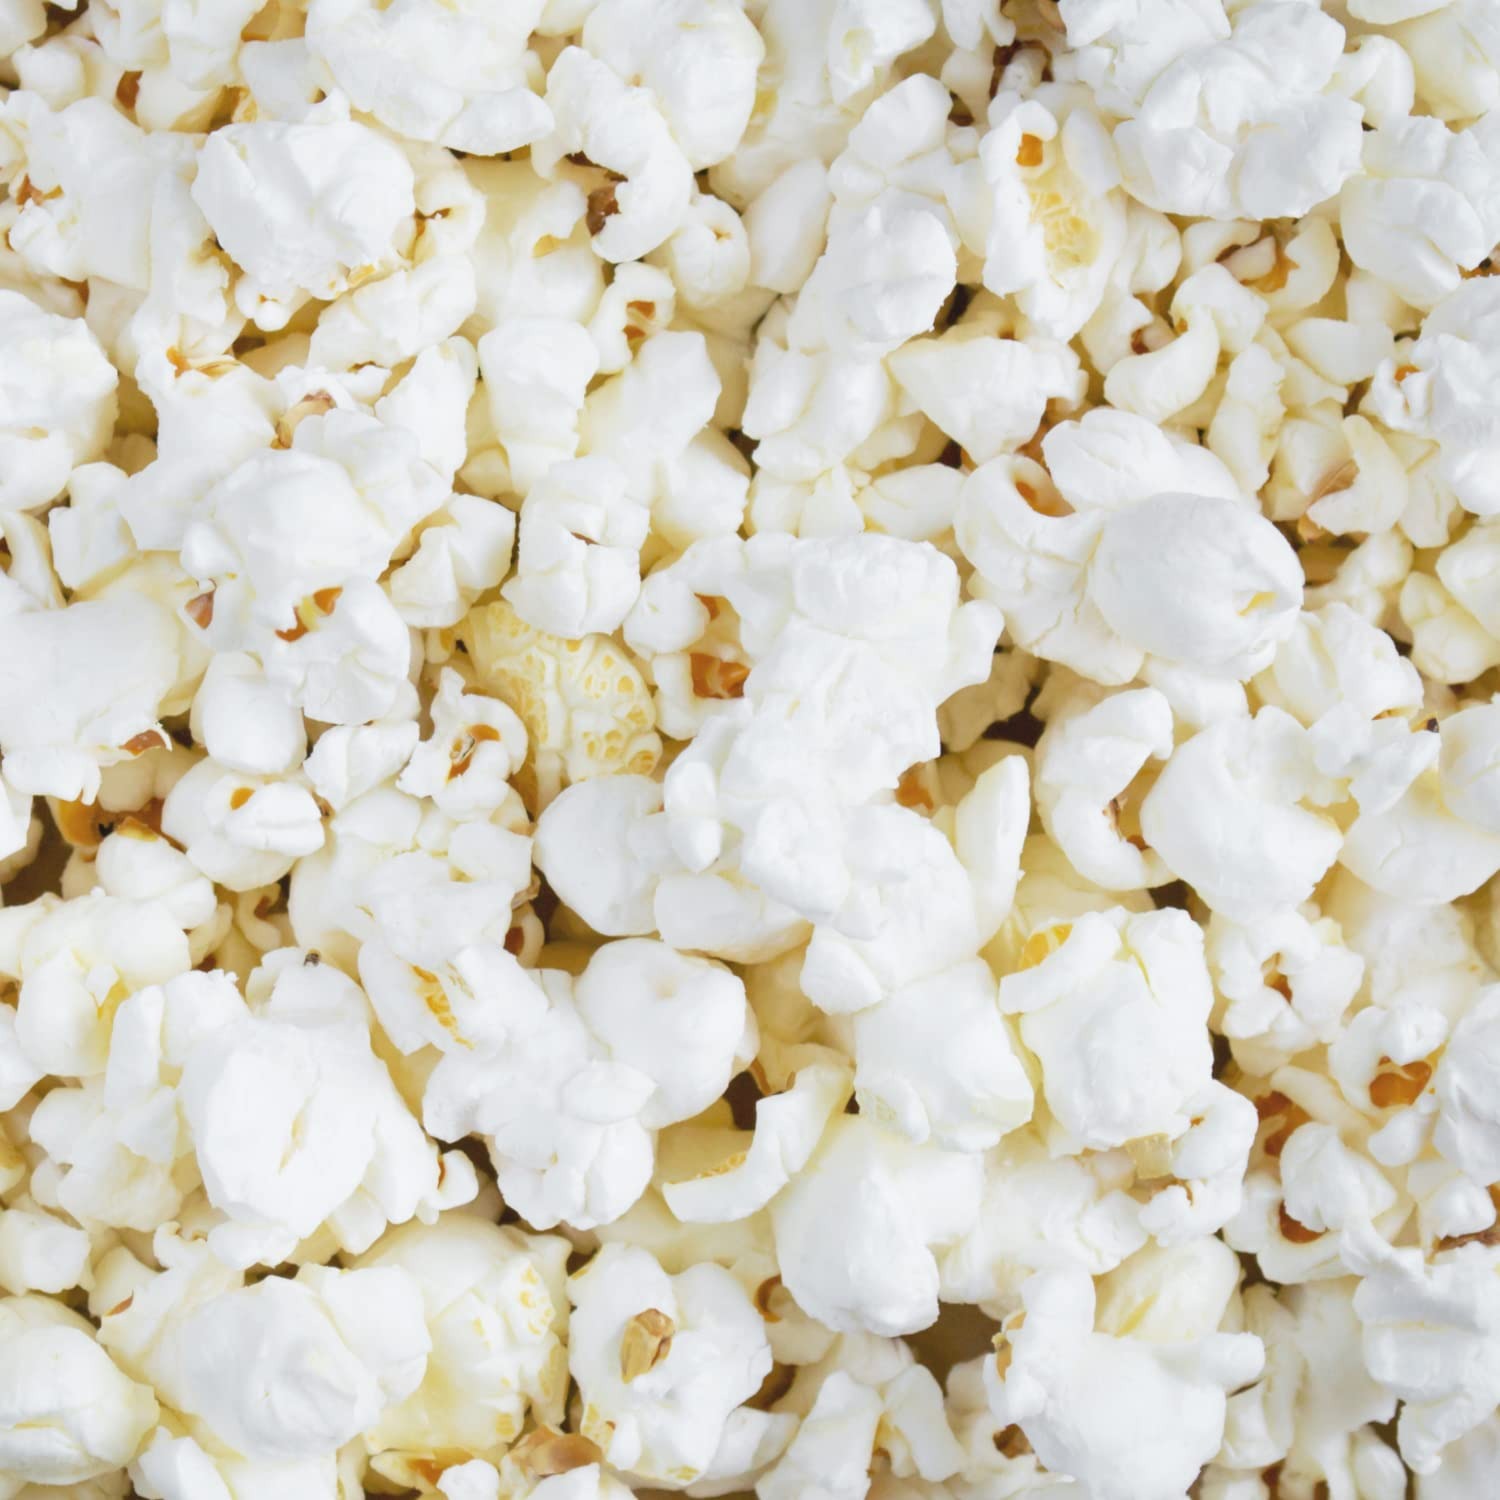
Item Name: Gourmet Kettle Corn Popcorn by It's Delish, 8 Oz Bulk Bag | Sweet and Salty Kettle Popcorn | Air Popped Pop Corn Healthy Snacks for Movie Night Snack, Carnival Party | Gluten Free, Vegan, Kosher
Bullet Point 1: 🍿 DELICIOUS GOURMET POPCORN – Our kettle corn popcorn has both sweet and salty, giving you the perfect flavor and crunch with every popcorn kernel you pop into your mouth to give you the most exciting and tasty popcorn.
Bullet Point 2: 🍿 FRESH POPCORN FOR EVERYDAY SNACK – Air-popped Popcorns are simply yummy and light on the stomach too. So, whenever you feel like having a snack, open It’s Delish’s large bag of kettle corn popcorn and enjoy.
Bullet Point 3: 🍿 MOUTHWATERING MOVIE NIGHT SNACKING – Forget the traditional salty popcorn whenever you want to watch a game and chill. Get our flavored popcorn. Simply dig in and enjoy your movie night with this bulk kettle popcorn.
Bullet Point 4: 🍿 FRESHLY MADE AIR POPPED POPCORN – Air popped corn is fun and healthy too! Healthy popcorn is not oil cooked and makes for yummy keto and gluten free snacks. Similar to butter popcorn with salt, this sweet & salty.
Bullet Point 5: 🍿 CERTIFIED KOSHER OU PARVE – When you go on an adventure, take our gourmet kettle popcorn with you. Take it along on your slumber parties, movies night at your friends or family’s place, or surprise a popcorn lover and indulge!
Product Description: <p><b> Gourmet Sweet & Salty Kettle Corn Popcorn by It's Delish, 8 Oz Bulk Bag</b></p> <p> Gourmet kettle pop corn gives you the best of both worlds, sweet and salty too! Its fresh, fluffy and crunchy. Try our gourmet popcorn made in-house hosting industry-leading equipment by our world-class popcorn experts. </p> <p>Stock up to have ready for daily snacking at home or office when your inner munch and crunch gives its calling. Share some with family and friends and fill up serving bowls for your parties and events. Sweet and salty kettle corn popcorn makes for a healthy snack being that its air popped, not oil cooked, and its also gluten free, kosher, and vegan too! Bon Apetit!</p> <p><b>About It's Delish!</b></p><p>It's Delish was established in 1992 and is located in North Hollywood, California. It's Delish is a food manufacturer and distributor who produces over 500 gourmet food products including popcorns, licorice, sour belts, taffies, caramels, Jordan almonds, chocolates, nuts, fruits, trail mixes, spices, and the spice blends. It's Delish also produces organics and all-natural products. We give you the opportunity to order from the factory direct!</p><p>It's Delish! prides itself on the four pillars that are at the foundation of everything we do.</p><p>Innovation Quality Value Service</p>
Value: 1.0
Unit: Ounce

Price: 19.99